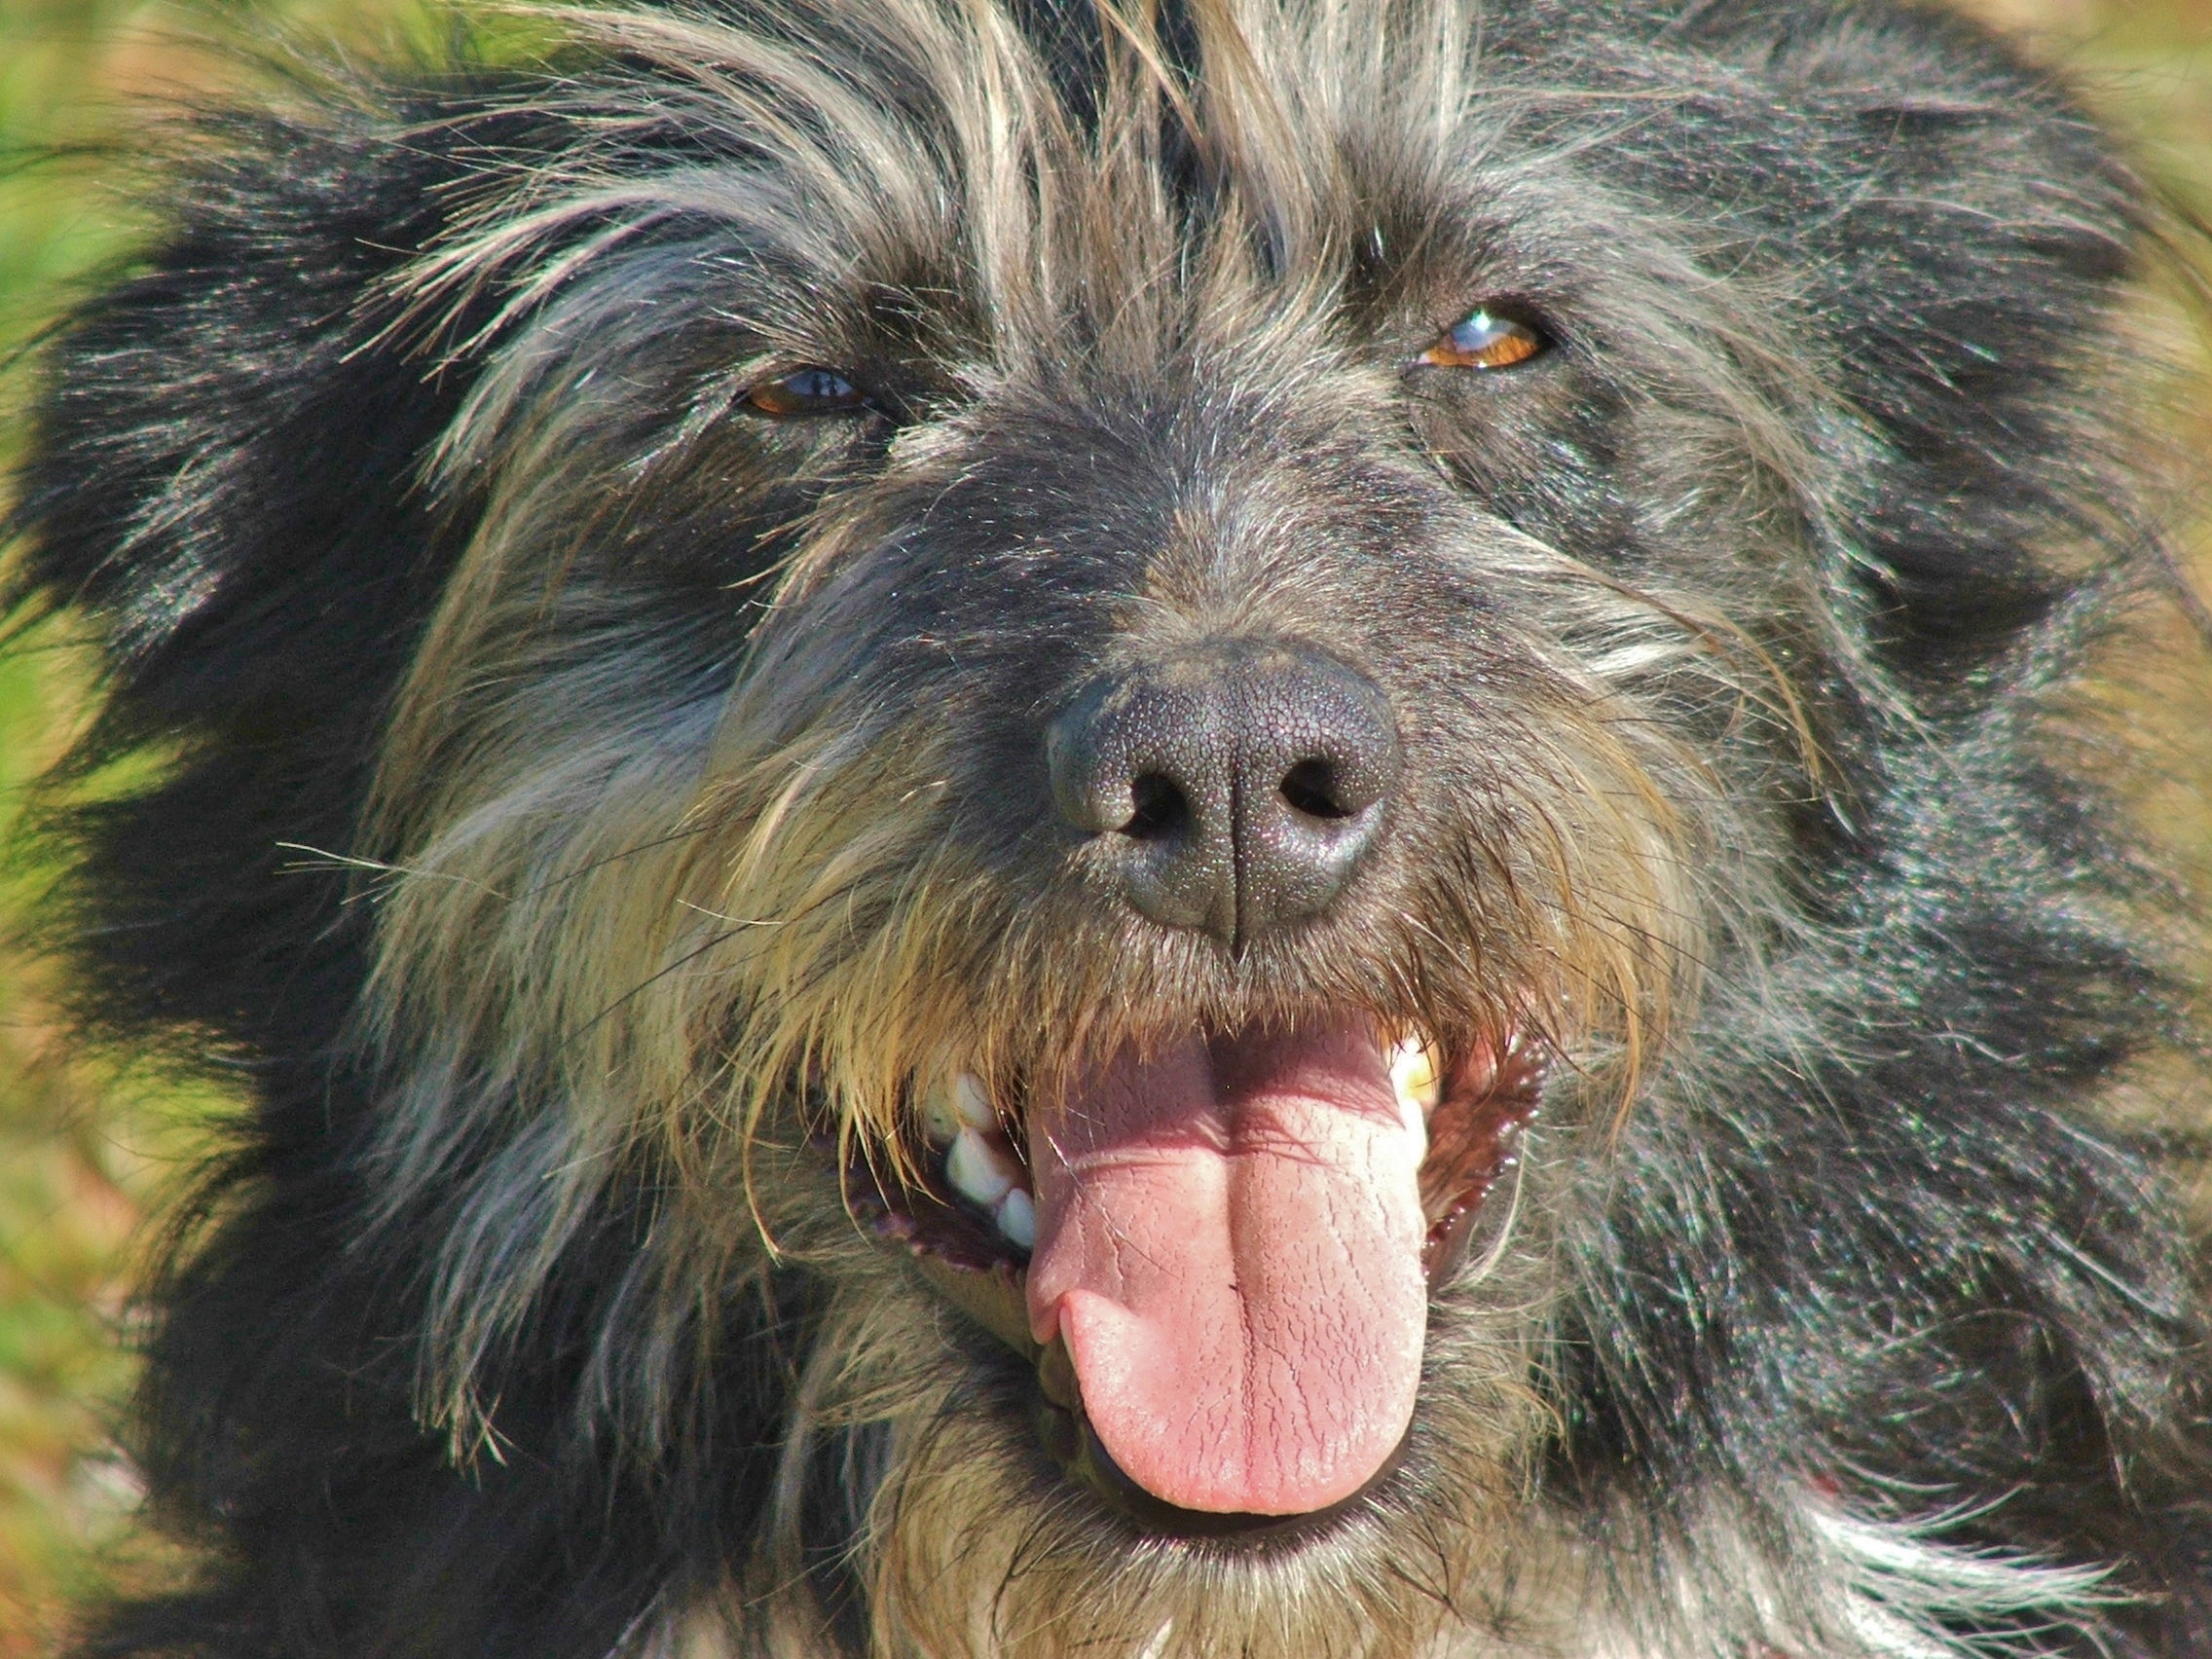
dog, collie, cow, ranch, mammal, happy, vertebrate, border, dog breed, terrier, cairn terrier, tibetan terrier, affenpinscher, australian silky terrier, havanese, dog like mammal, australian terrier, schnoodle, glen of imaal terrier, dog crossbreeds, norfolk terrier, vulnerable native breeds, catalan sheepdog, poodle crossbreed, pumi, c o da serra de aires